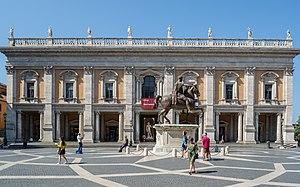
Le Capitole est l'une des sept collines de Rome. C'est le centre religieux de la ville avec le temple consacré à la triade Jupiter, Junon et Minerve. Par extension chaque cité romaine se doit d'avoir son Capitole.